Mikaela Laurén

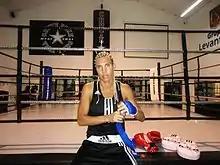
Laurén in 2010

Mikaela Laurén (born 20 January 1976) is a Swedish professional boxer and former national team swimmer. In boxing she held the WBC female light middleweight title from 2014 to 2016, and has challenged once for the undisputed female welterweight championship in 2017.